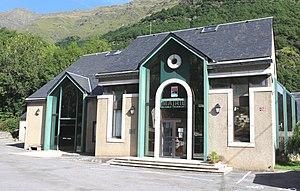
Mairie de Tramezaïgues (Hautes-Pyrénées)
Tramezaïgues ou Tramezaygues est une commune française située dans le département des Hautes-Pyrénées, en région Occitanie.